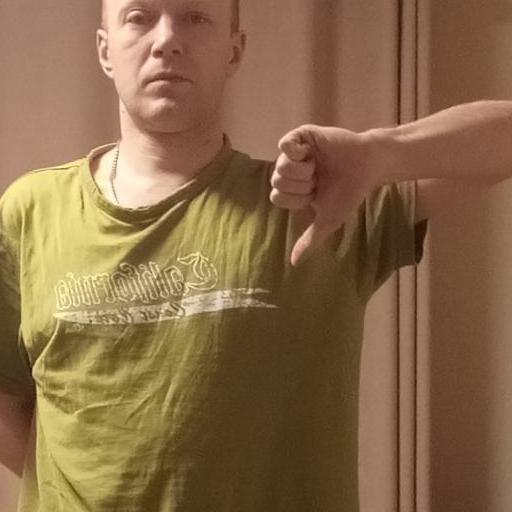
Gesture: dislike